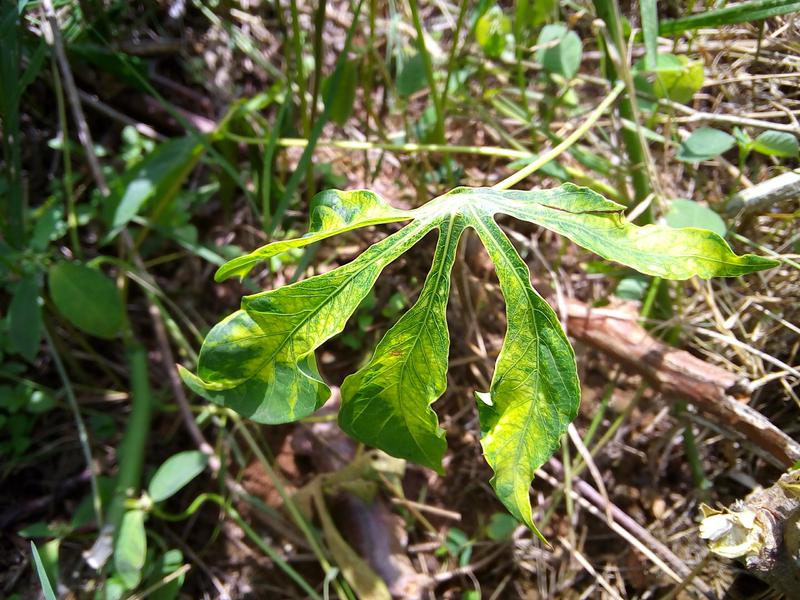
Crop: cassava
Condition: mosaic_disease